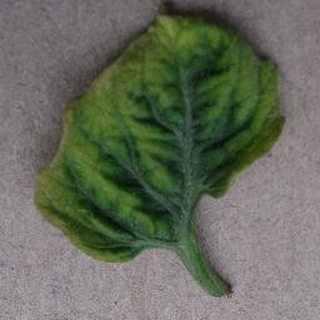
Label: tomato_yellow_leaf_curl_virus